Nalgonda

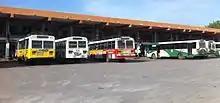
Nalgonda Bus Station

The city is connected to major cities and towns by means of road and railways. National and state highways that pass through the city are National Highway 565, State highway 2 and 18. Also National Highway 65 (Hyderabad to Vijayawada) passes through Nalgonda District.